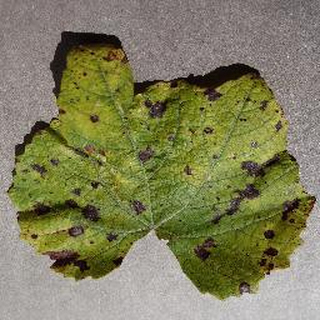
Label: grape_leaf_blight